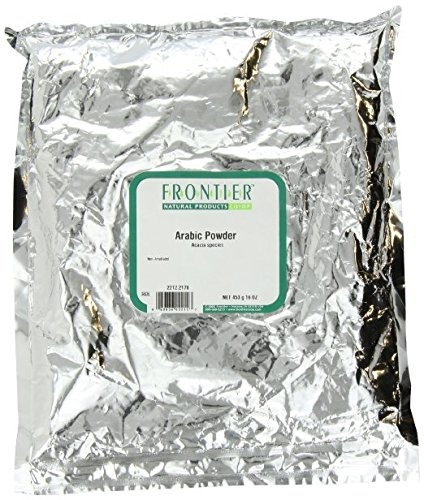
Item Name: Frontier Bulk Gum, Arabic Powder, 1 lb. Pack of 2
Bullet Point 1: Frontier Arabic Gum Powder - 1 lbs (2-packs)
Bullet Point 2: Kosher / Country of Origin: Africa
Bullet Point 3: UPC Code: 089836022127
Bullet Point 4: Arabic Gum Powder is a great emulsifier in foods
Bullet Point 5:
Value: 32.0
Unit: Ounce

Price: 27.76